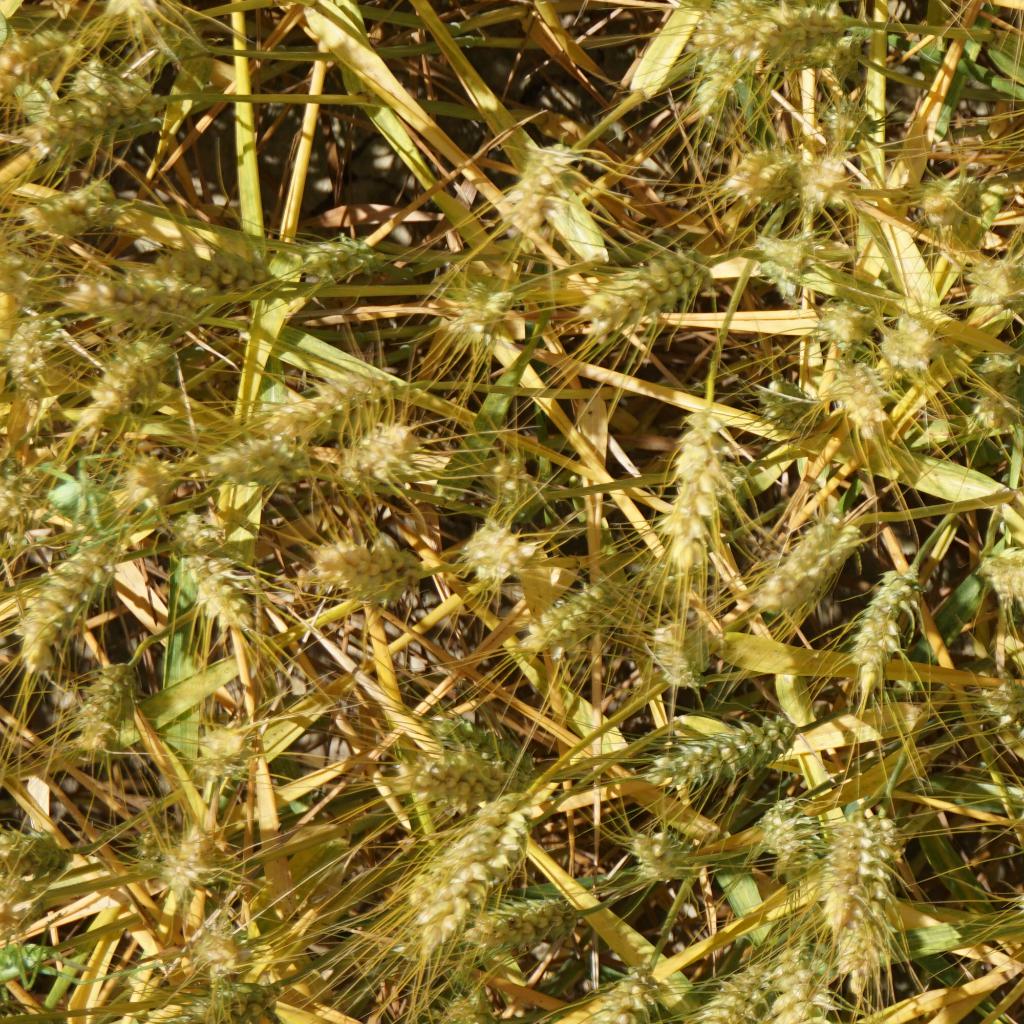
Country: France
Location: Gréoux
Wheat development stage: Filling - Ripening